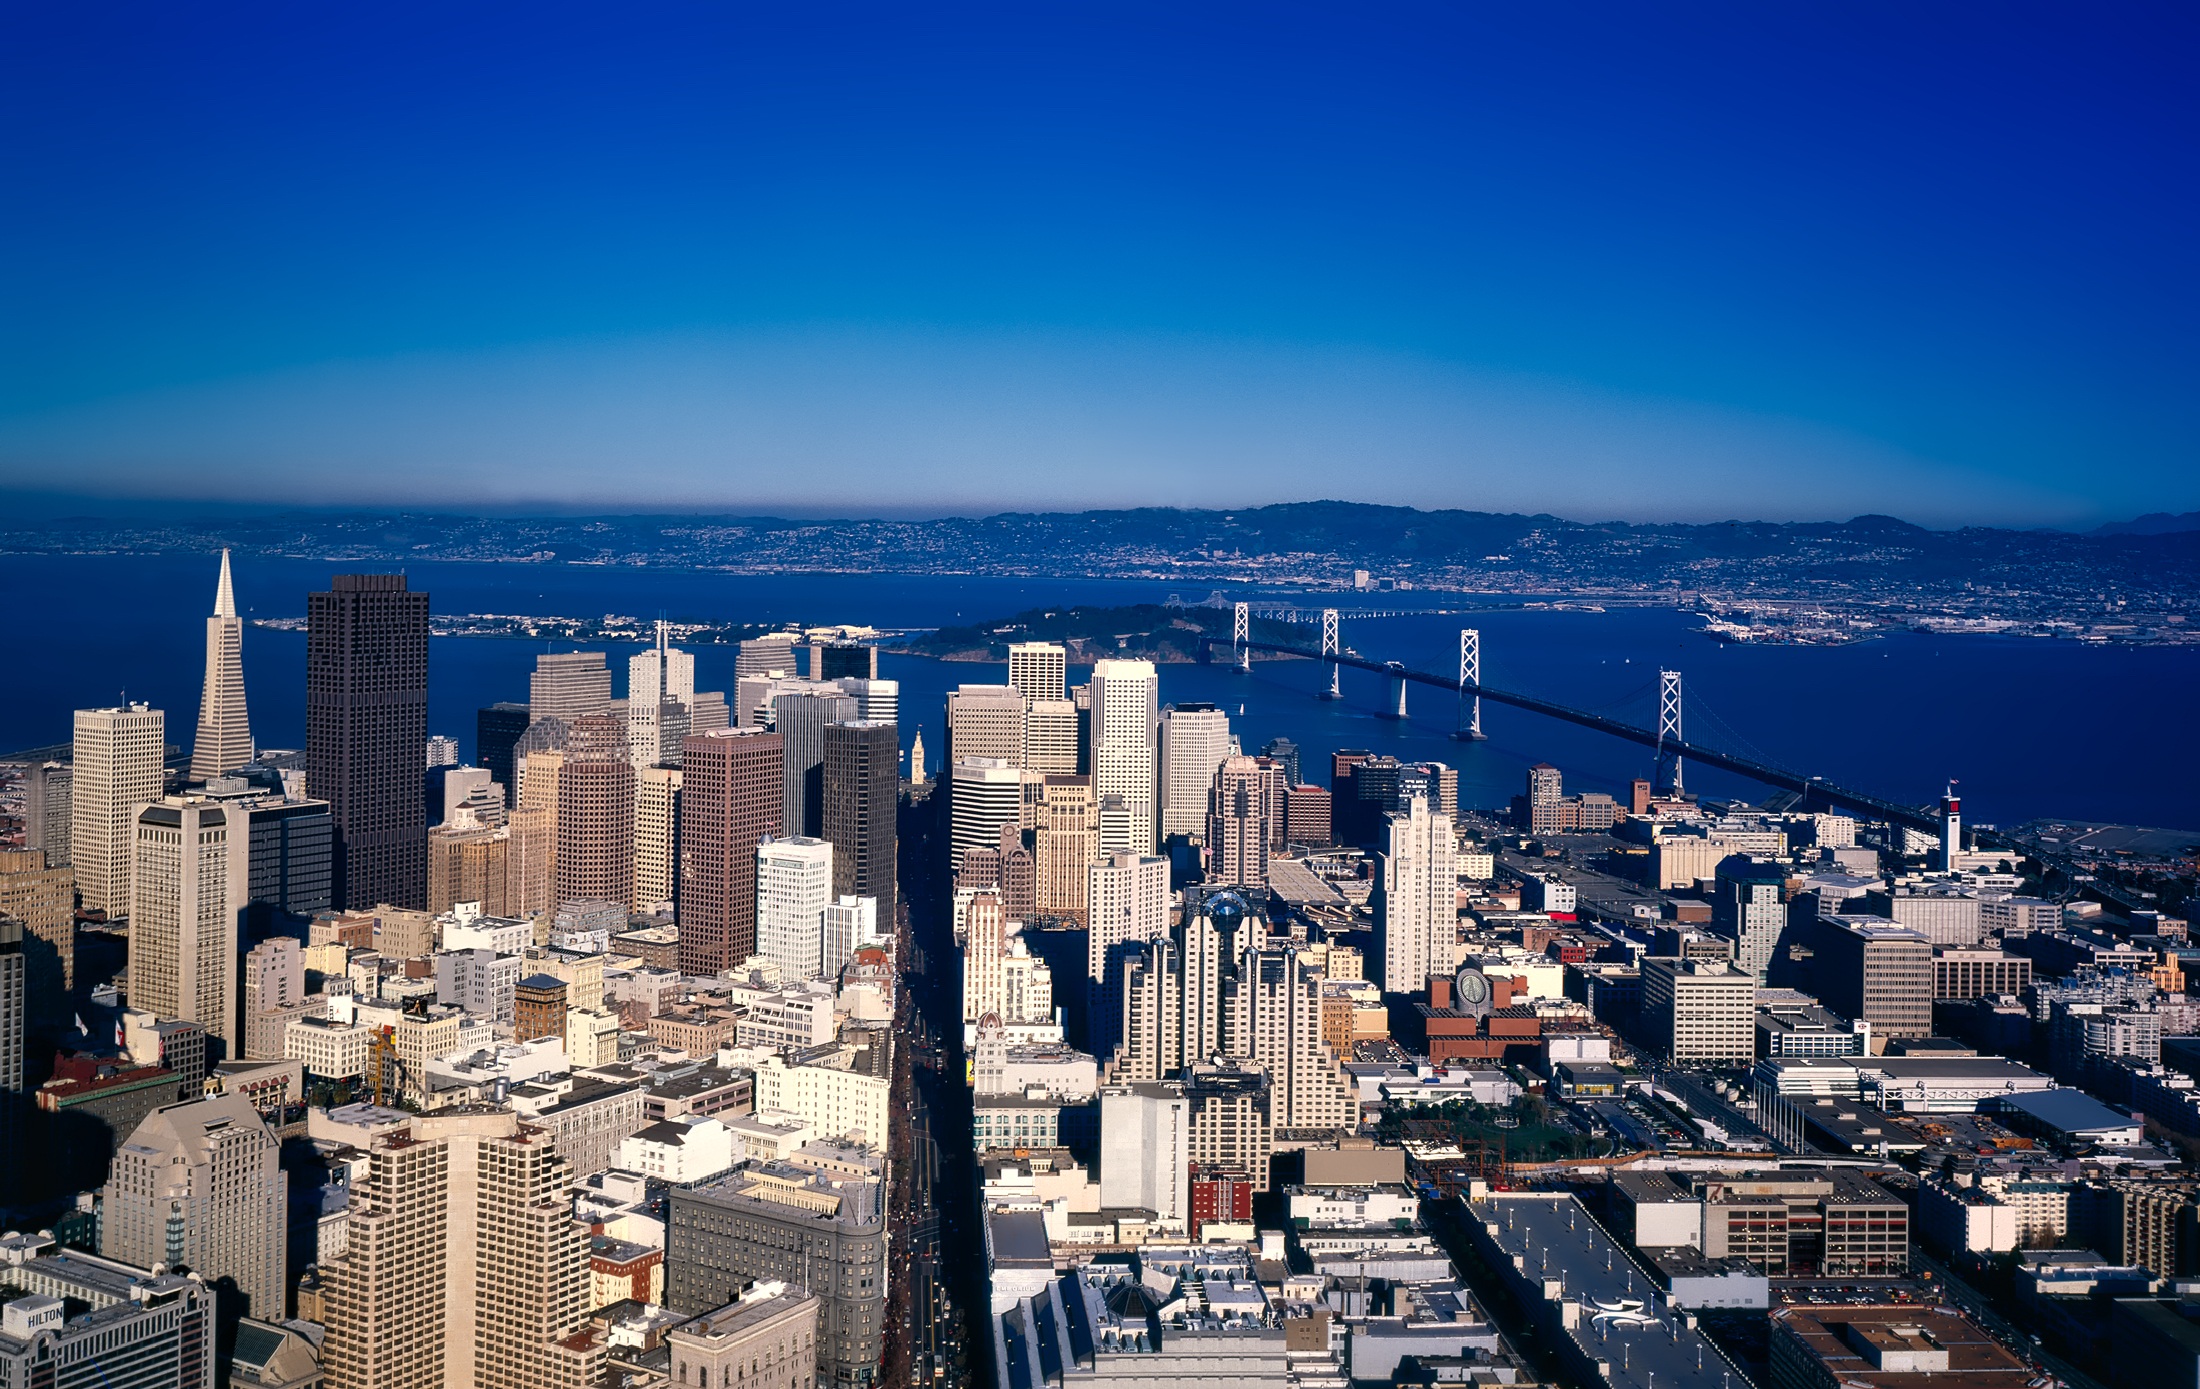
water, horizon, architecture, skyline, photography, city, skyscraper, urban, cityscape, panorama, downtown, san francisco, dusk, tower, bay, landmark, harbor, tourism, bay bridge, california, tower block, hdr, skyscrapers, buildings, attractions, metropolis, destinations, aerial photography, transamerica pyramid, urban area, residential area, geographical feature, human settlement, atmosphere of earth, metropolitan area